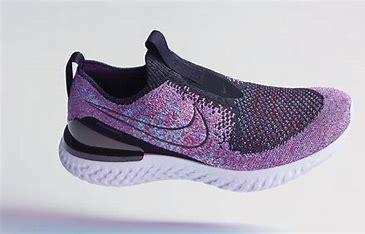
Brand: Nike
Model: React Phantom Run Flyknit 2